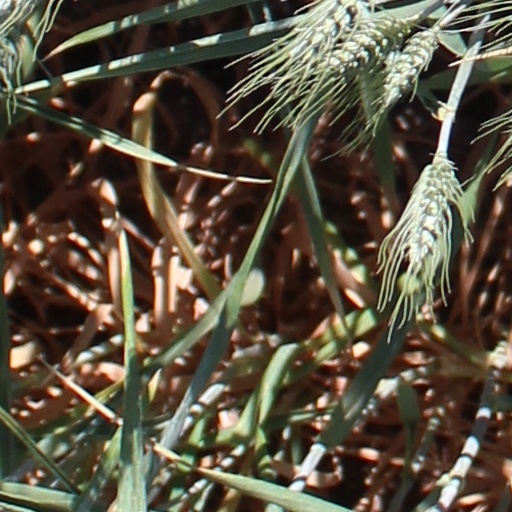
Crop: wheat